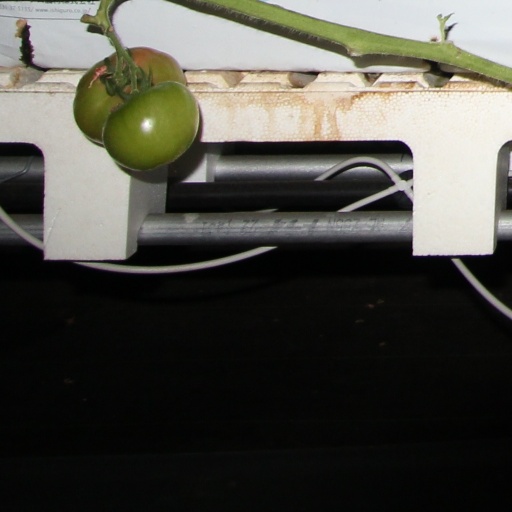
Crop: tomato